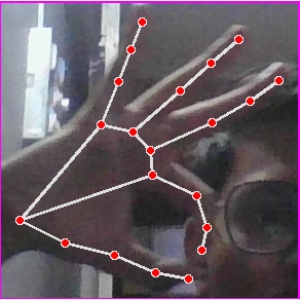
अक्षर: ण